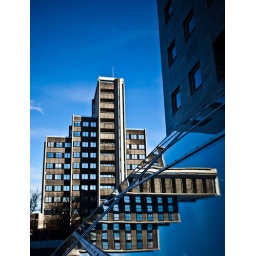
Towering building reflected in a window a cold winter noon